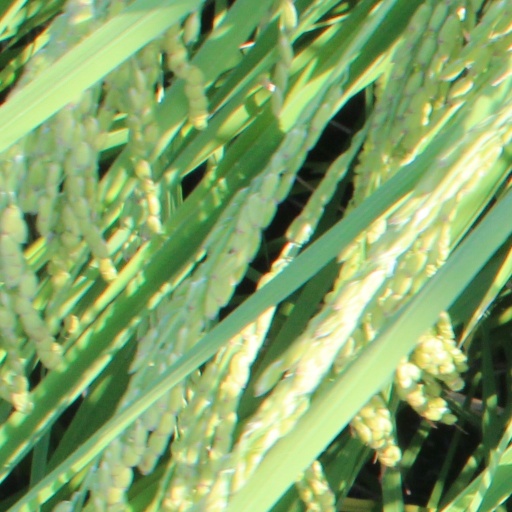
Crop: rice